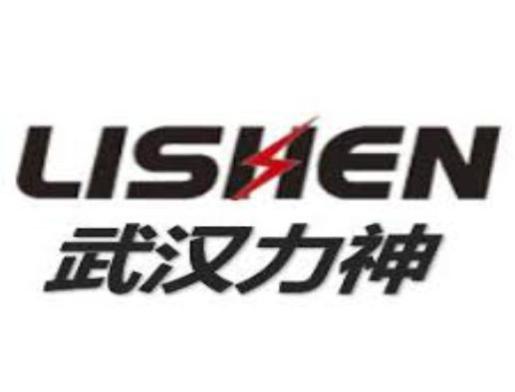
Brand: lishen
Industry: Electronic